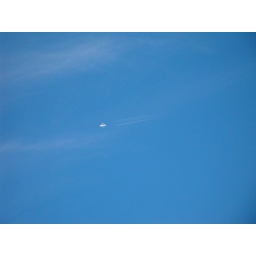
plane in berneray sky